Çiçek Pasajı

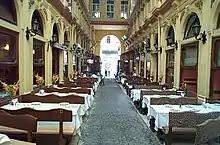
The row of restaurants facing the main entrance on İstiklal Avenue

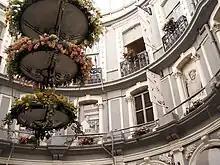
Looking up towards the glass cupola and roof above the atrium

Çiçek Pasajı (Turkish: "Flower Passage"), originally called the Cité de Péra, is a famous historic passage (galleria or arcade) on İstiklal Avenue in the Beyoğlu district of Istanbul, Turkey. A covered arcade with rows of historic cafes, winehouses and restaurants, it connects İstiklal Avenue with Sahne Street and has a side entrance opening onto the Balık Pazarı (Fish Market).